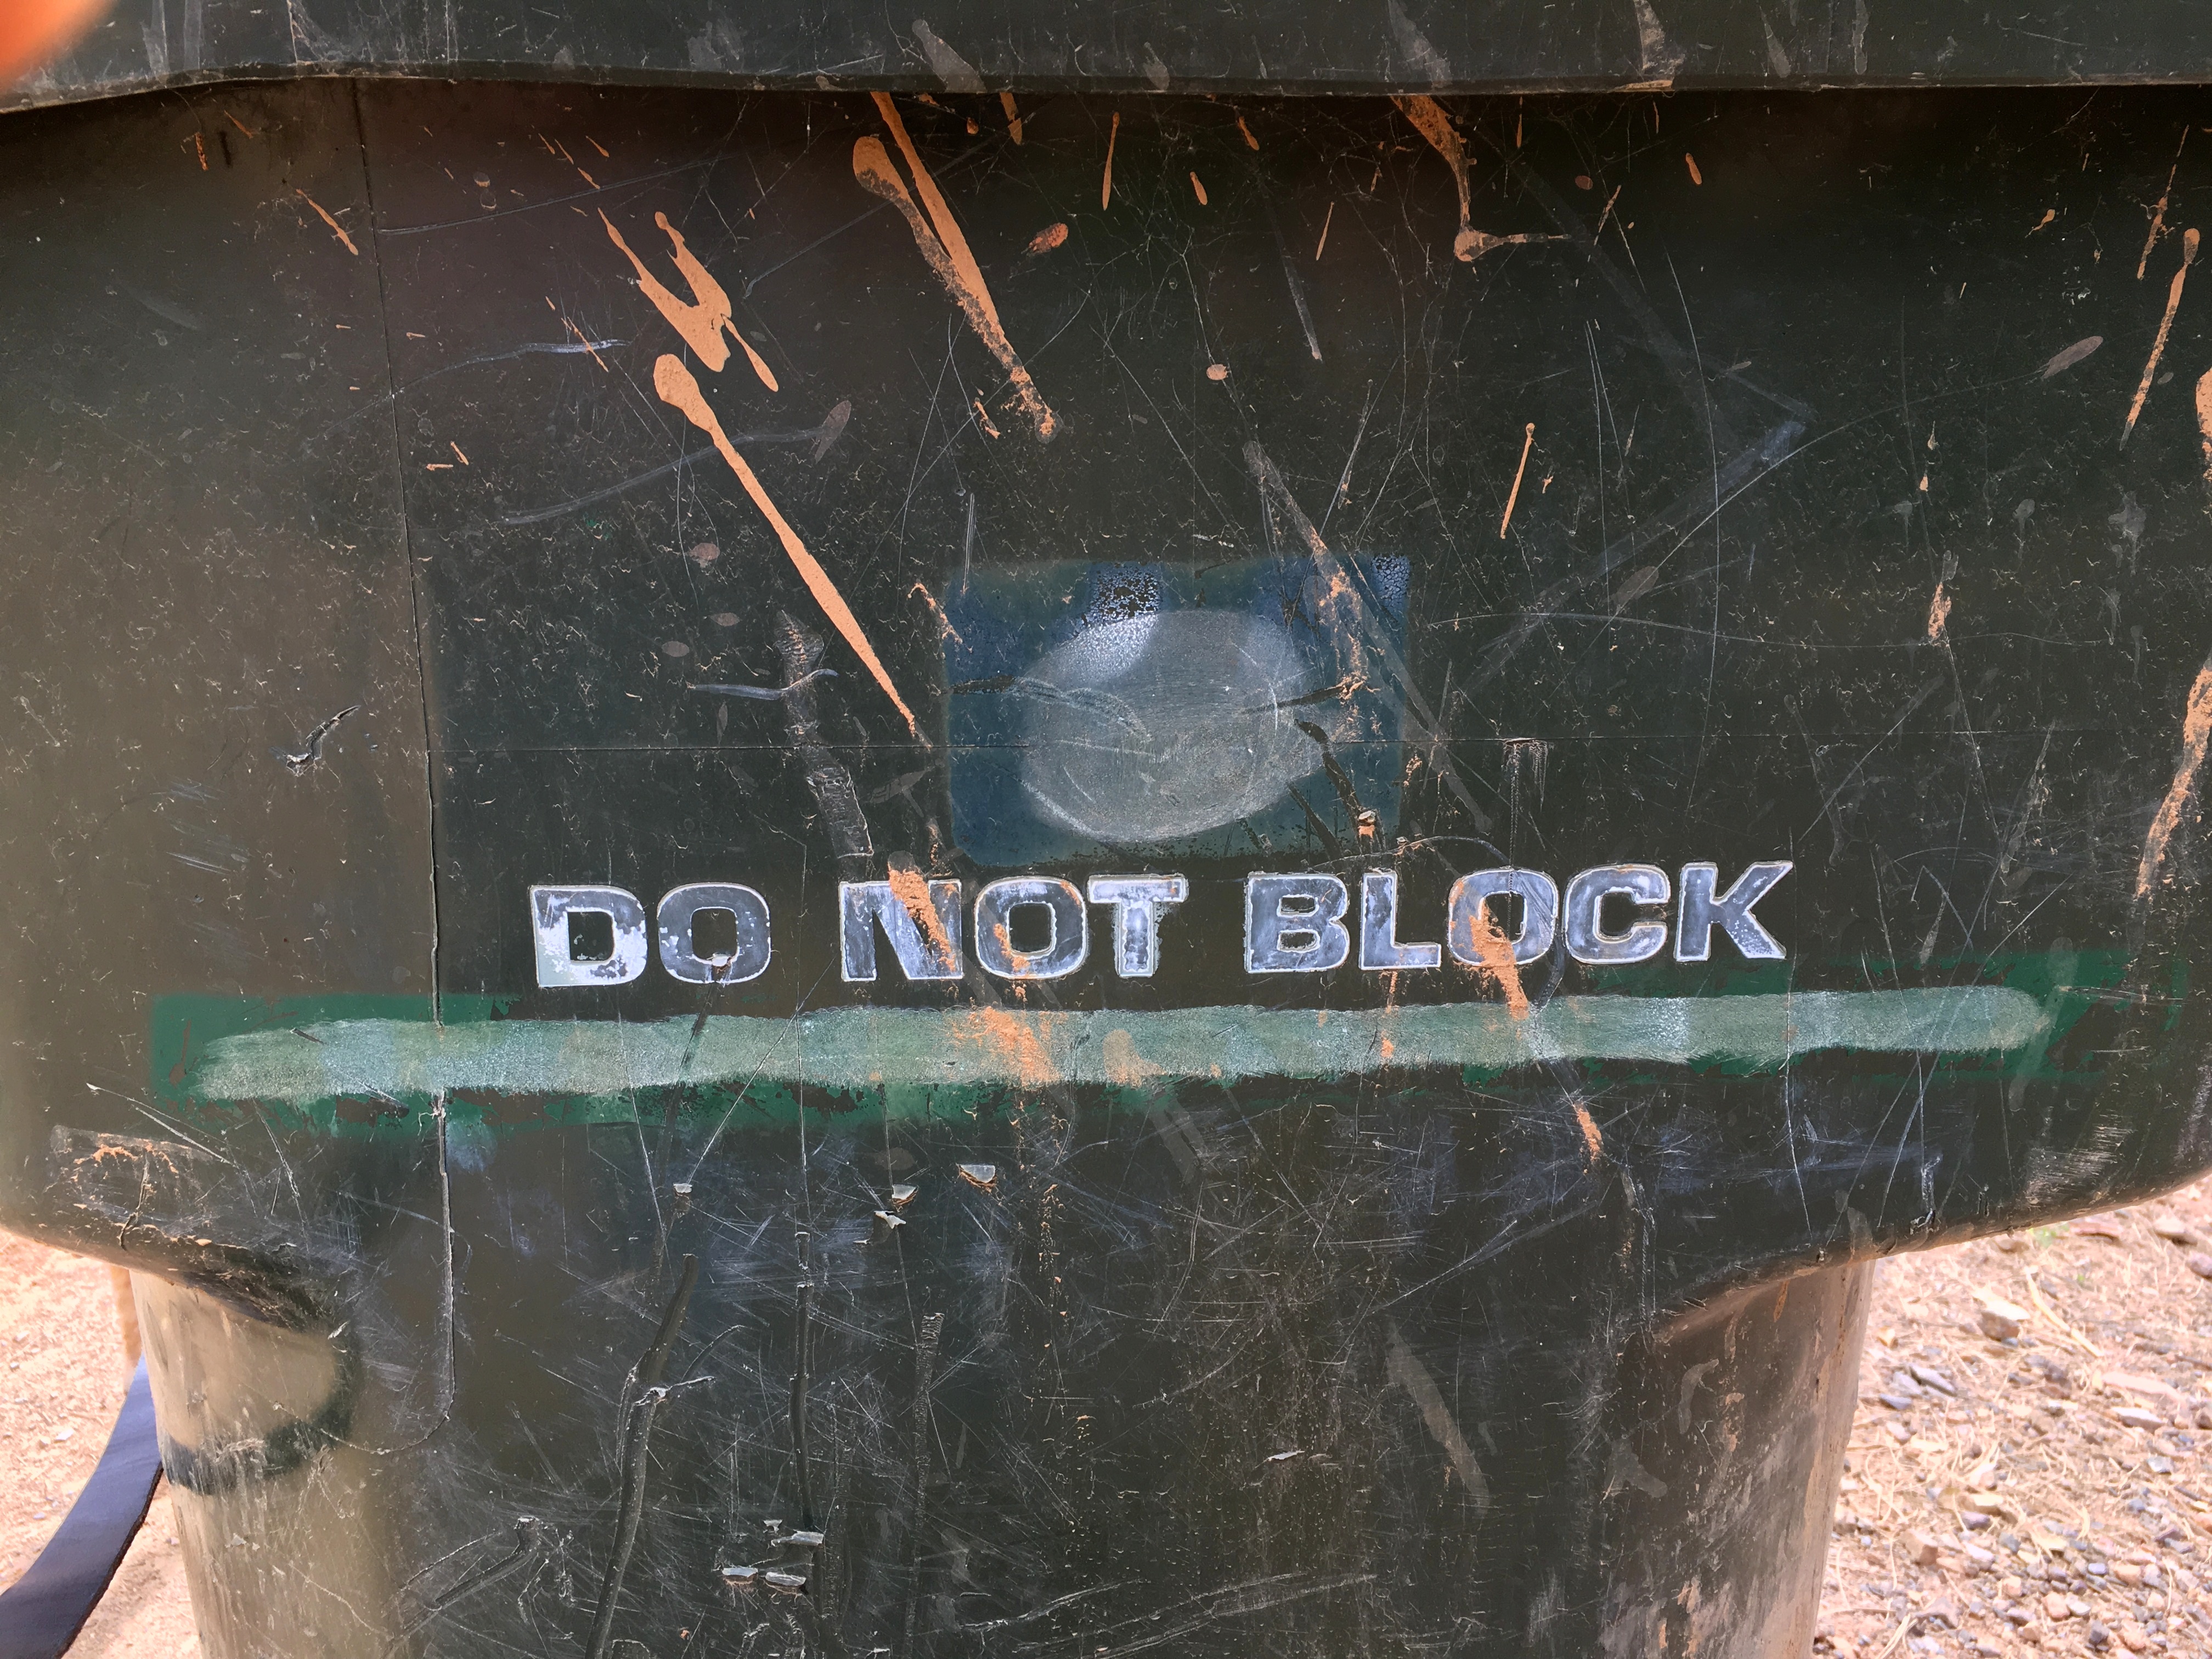
green, art